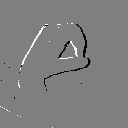
ASL letter: o